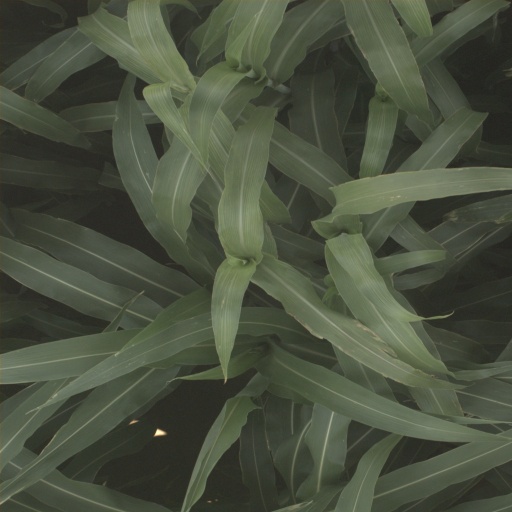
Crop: sorghum